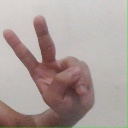
अक्षर: ऐ